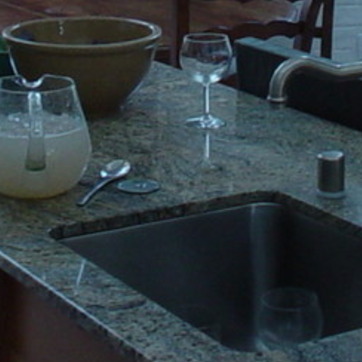
Material: polishedstone